Norwalk, Connecticut

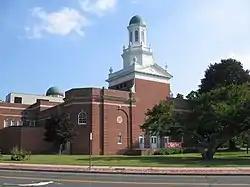
Norwalk City Hall and Concert Hall

Norwalk's municipal government is a weak-mayor form of a mayor-council government with the mayor of Norwalk elected by its voters. The city's charter gives certain administrative powers exclusively to the council and others jointly to the Council and Mayor. The Common Council is the law-writing body of the City of Norwalk. Norwalk's common council consists of fifteen council members, five elected at-large and ten elected by district, two from each district.